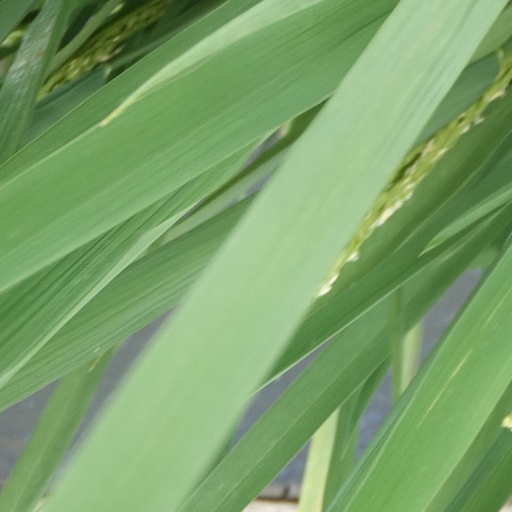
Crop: rice